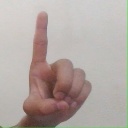
अक्षर: ड